Pinch (plasma physics)

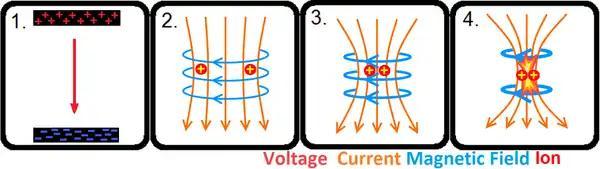
This is a basic explanation of how a pinch works. (1) Pinches apply a high voltage and current across a tube. This tube is filled with a gas, typically a fusion fuel such as deuterium. If the product of the voltage & the charge is higher than the ionization energy of the gas the gas ionizes. (2) Current jumps across this gap. (3) The current makes a magnetic field which is perpendicular to the current. This magnetic field pulls the material together. (4) These atoms can get close enough to fuse.

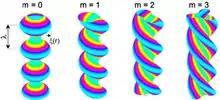
Model of the kink modes that form inside a pinch

Pinches exist in nature and in laboratories. Pinches differ in their geometry and operating forces. These include: